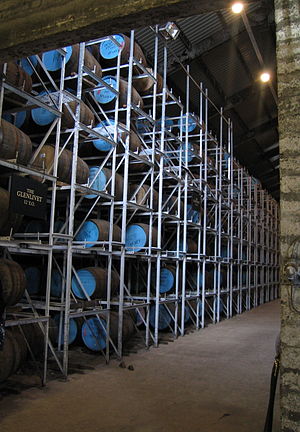
Angels' share
Her på lageret hos Glenlivet, hvor whiskyfadene ligger fra 3 til 40 år findes en righoldig del atmosfæren opfyldt af angels' share i et omfang, så man nærmest mærker englenes kildren i næseborene
Angels' share el. englenes andel stammer oprindelig fra fransk La part des anges og er de ca. 1½-2½% alkohol, som årligt trækker gennem trætønderne og fordamper fra lager- og modningsfadene med bl.a. cognac og armagnac, hvorfra udtrykket hidrører.